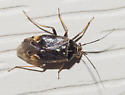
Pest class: lygus_bug